WET (company)

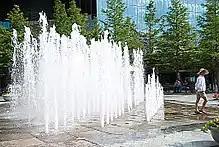
Surface water feature at Fountain Place (2008)

The company's first major project came in 1986 when it collaborated with the firm of I. M. Pei as well as landscape architects Dan Kiley and Peter Ker Walker to create the waterscape of Fountain Place (at Allied Bank Tower) in Dallas, Texas. The project showed the first use of WET's patented open-jointed paving in a fountain where shots of water appear from the openings in the plaza's surface.